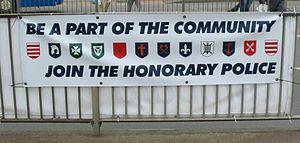
Jersey Nrf: Jèrri